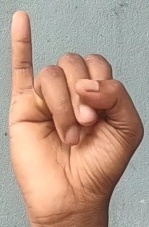
ASL sign: I